Queen II

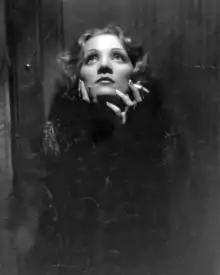
Inspiration was drawn from this image of Marlene Dietrich in "Shanghai Express".

Rock photographer Mick Rock was engaged to create the album's artwork. In Rock's words, the band wanted to "graft some of [the trademark] decadent 'glam' sensibility" of his previous work with artists such as David Bowie, Iggy Pop and Lou Reed. According to Rock, Queen were looking to grab people's attention with the cover, especially since their first album had failed to do so. "They realised that if you could catch people's eyes you could get them interested in the music."